1984–85 Southampton F.C. season

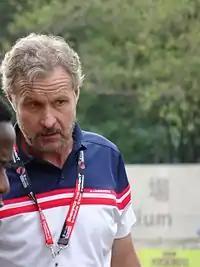
Centre-back Kevin Bond joined Southampton after the departure of Ken Armstrong in the summer.

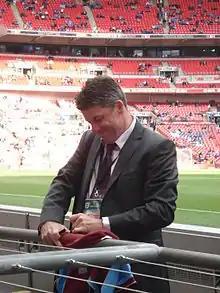
Andy Townsend joined Southampton in the second half of the season, marking his first time in the Football League.

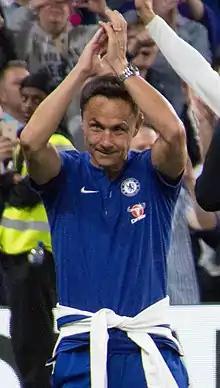
Dennis Wise signed for Wimbledon in March 1985, having failed to make an appearance for the first team.

Ahead of the 1984–85 season, a number of players left Southampton. First, striker Frank Worthington departed after one successful season, following an incident which led to him falling out with manager Lawrie McMenemy; he moved to Brighton & Hove Albion in the Second Division. In August, centre-back Ken Armstrong also left after just one year with the club, sold to recently relegated Birmingham City; and out-of-favour forward Martin Foyle moved to local Fourth Division side Aldershot for a fee of £10,000. Worthington was replaced by Joe Jordan, who signed for £150,000 from Serie A side Hellas Verona in August. Armstrong was not immediately replaced, but after the first few games of the season – which saw the Saints drop immediately to the bottom of the table with three defeats – Kevin Bond was brought in from Manchester City in September.